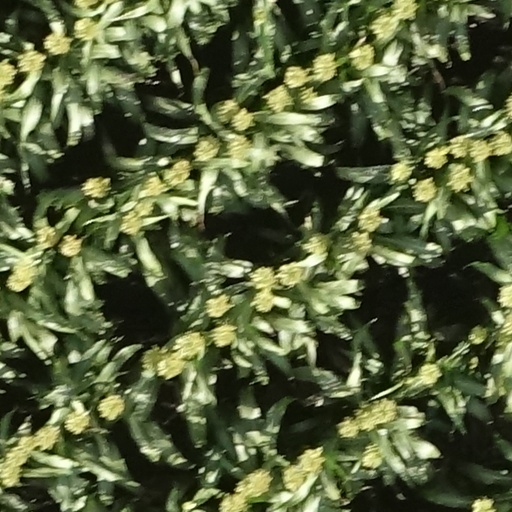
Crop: sorghum